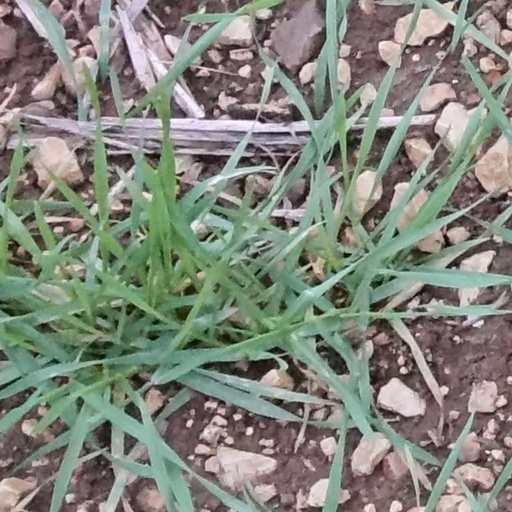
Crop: wheat